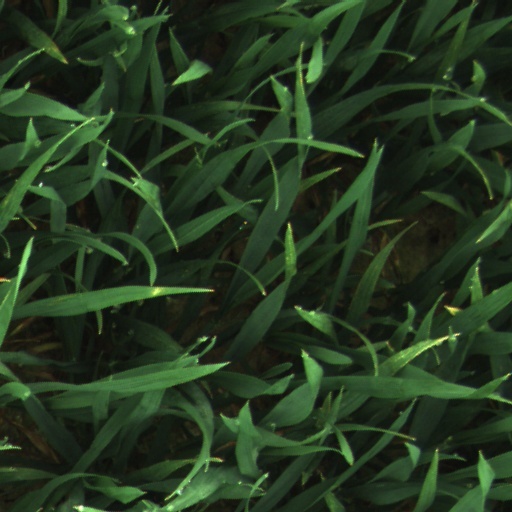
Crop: wheat